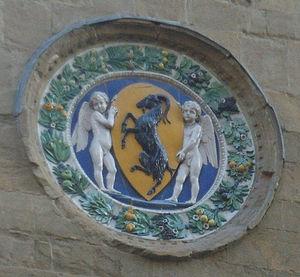
L’Arte est, depuis le Moyen Âge, l'ensemble des gestes précis concernant une pratique maîtrisée entre la science théorique et la pratique spontanée et va prendre son sens définitif connu aujourd'hui.
L'Arte dei Beccai est une corporation des arts et métiers de la ville de Florence, l'un des arts mineurs des Arti di Firenze qui y œuvraient avant et pendant la Renaissance italienne.